Library cat

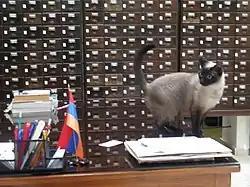
A Siamese library cat

Library cats are domesticated cats that live in public libraries worldwide. The association of cats with libraries dates from at least the Middle Ages up to the present day.